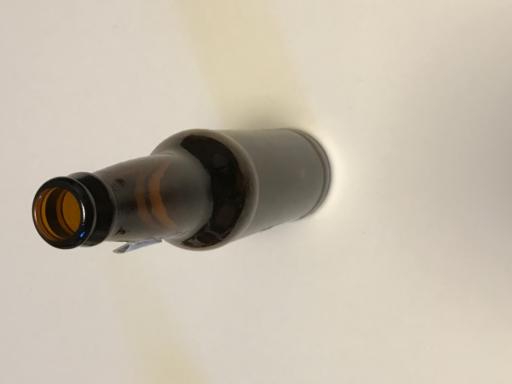
Label: glass